List of monarchs in Britain by length of reign

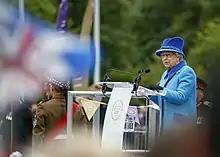
Elizabeth II delivering a speech at the official opening of the Borders Railway, on the day she became the longest-reigning British monarch.

The following is a list, ordered by length of reign, of the monarchs of the United Kingdom of Great Britain and Northern Ireland (1927–present), the United Kingdom of Great Britain and Ireland (1801–1922), the Kingdom of Great Britain (1707–1801), the Kingdom of England (871–1707), the Kingdom of Scotland (878–1707), the Kingdom of Ireland (1542–1800), and the Principality of Wales (1216–1542).